Eddie MacCabe

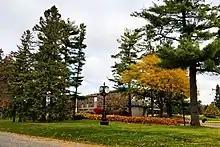
External view of a two-storey stone and cement building surrounded by trees

MacCabe served on the board of directors for the Ottawa Sport Hall of Fame, the Ottawa Hunt and Golf Club, and the Quebec Golf Association. He also sat on the selection committees of the Canadian Football Hall of Fame and the Ottawa Sport Hall of Fame.